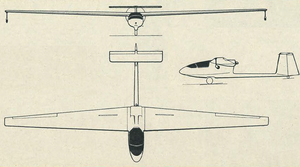
Le SZD-45 Ogar est un motoplaneur construit en bois, aluminium et en fibres de verre, conçu en Pologne, dans les usines de PZL-Bielsko. Le prototype de ce planeur motorisé vola pour la première fois le 29 mai 1973. Il a été construit 64 exemplaires, dont 41 ont été exportés.